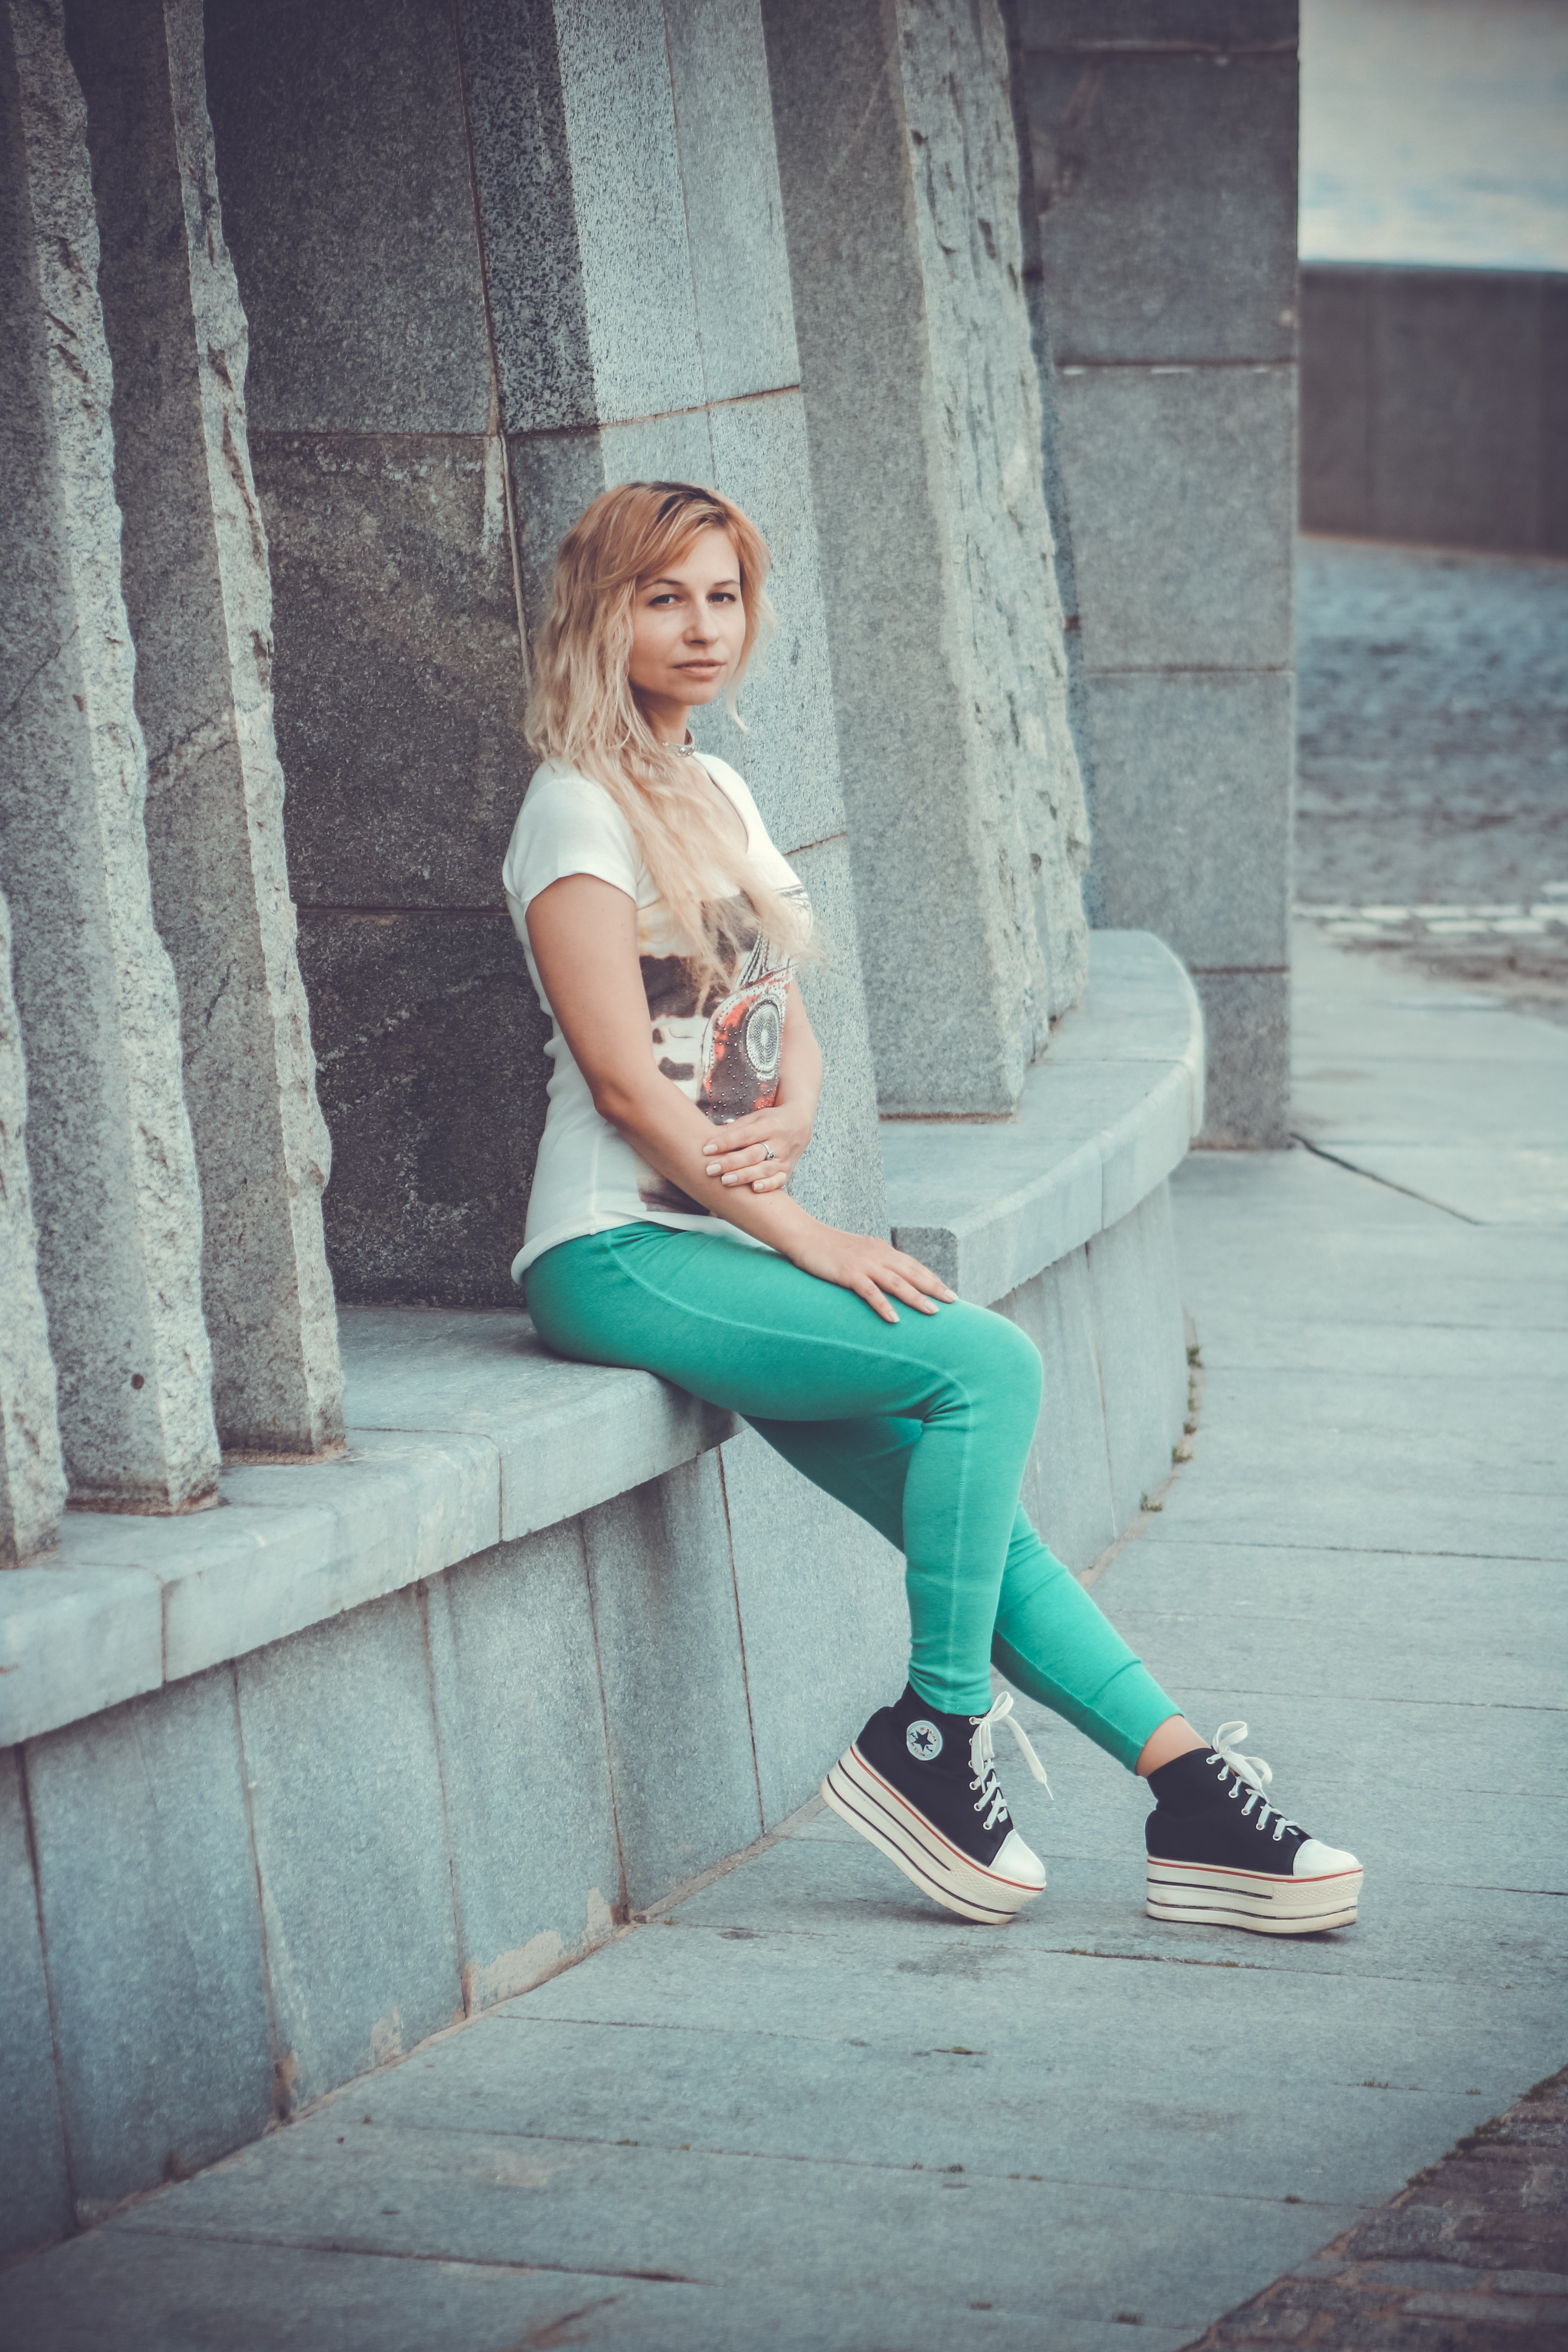
hair, photograph, beauty, green, sitting, blond, skin, hairstyle, footwear, jeans, pink, fashion, leg, wall, street fashion, cool, photography, human leg, long hair, shoe, smile, photo shoot, denim, model, textile, knee, brown hair, style, trousers